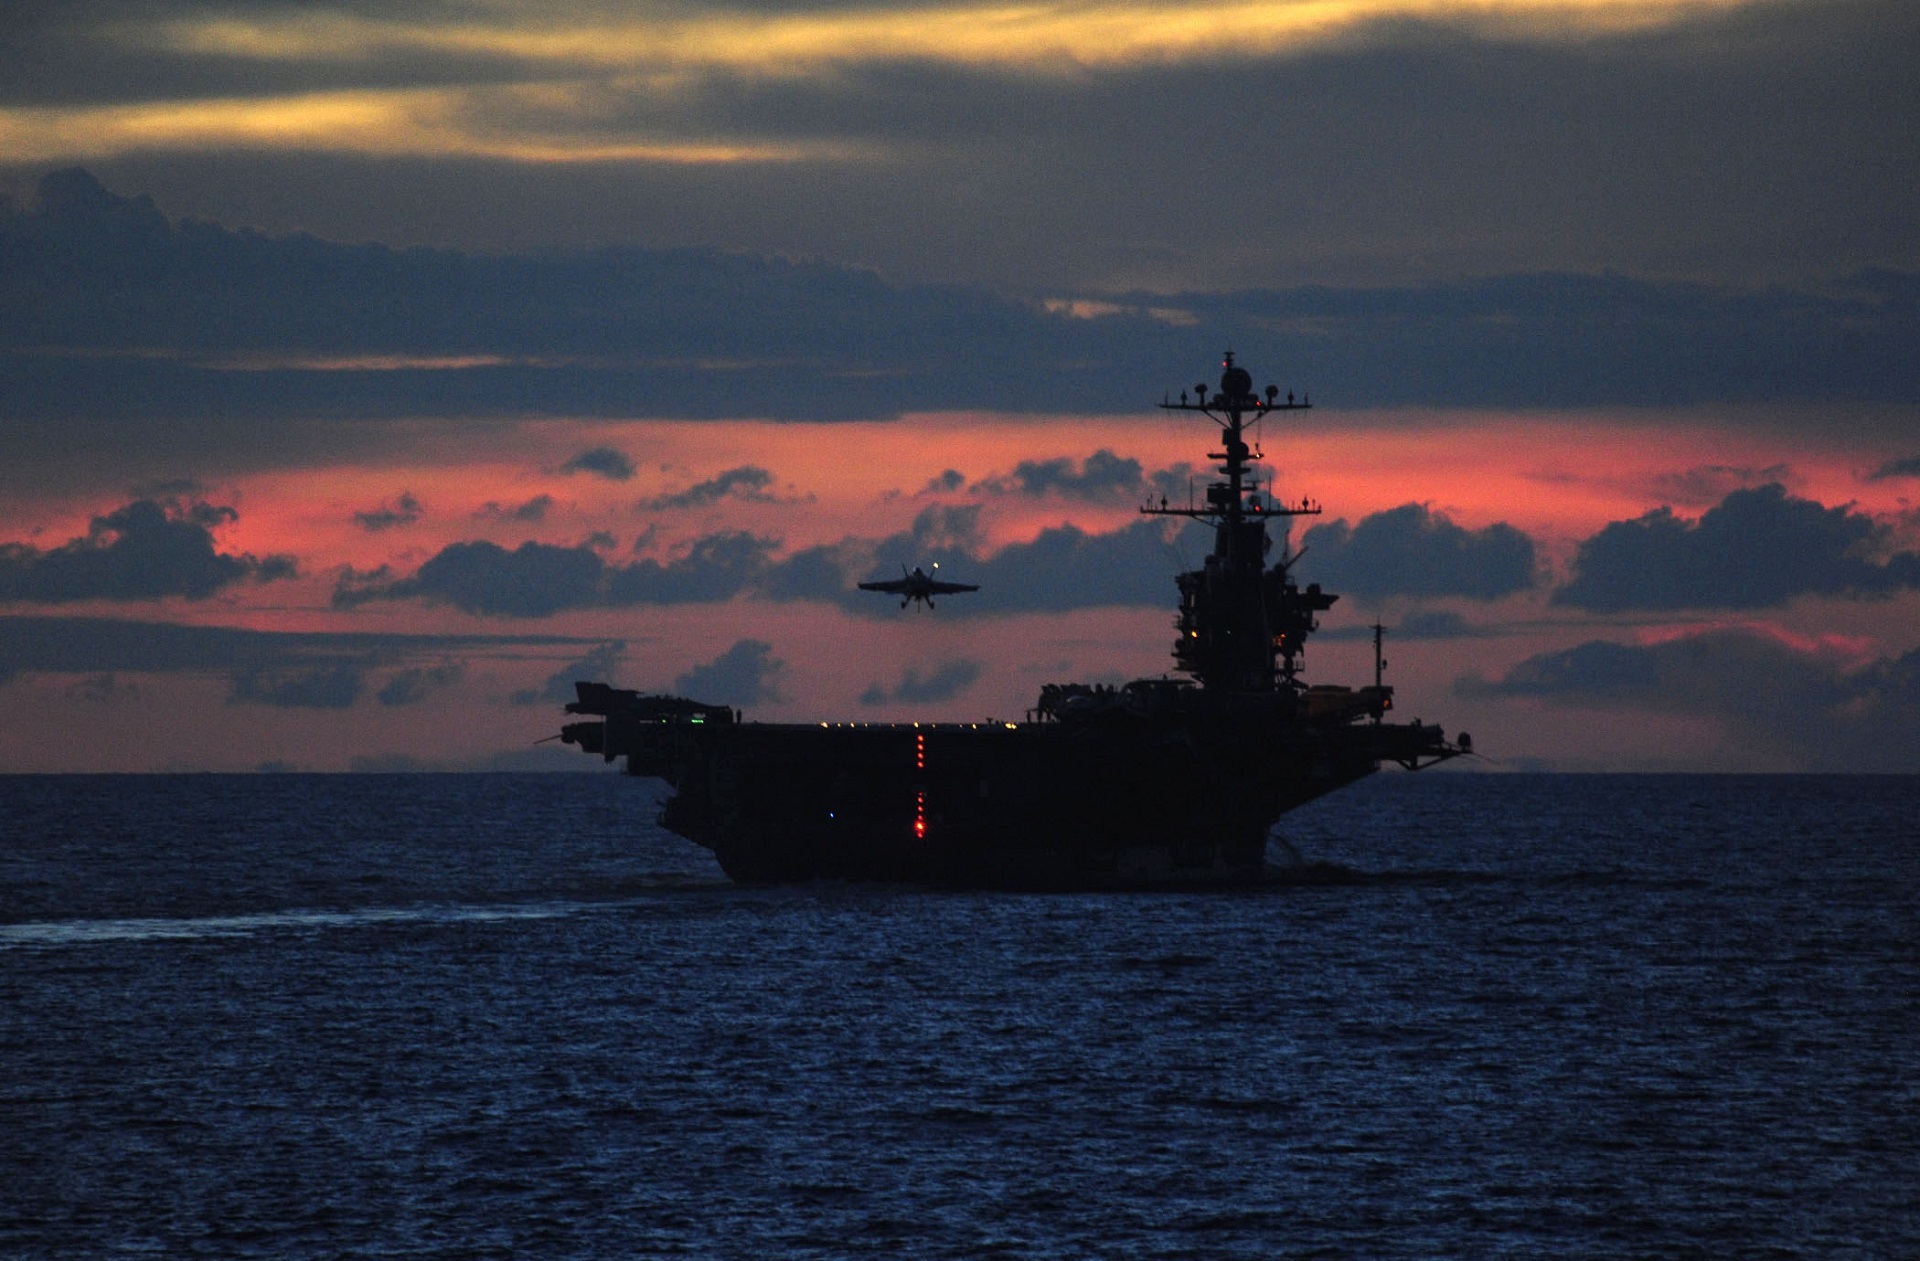
sea, coast, water, ocean, horizon, silhouette, cloud, sky, sunrise, sunset, dawn, ship, military, dusk, evening, vessel, vehicle, tower, seascape, outdoors, clouds, navy, watercraft, aircraft carrier